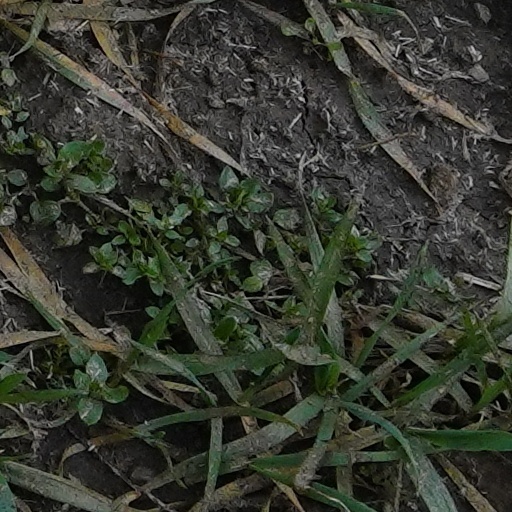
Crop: wheat